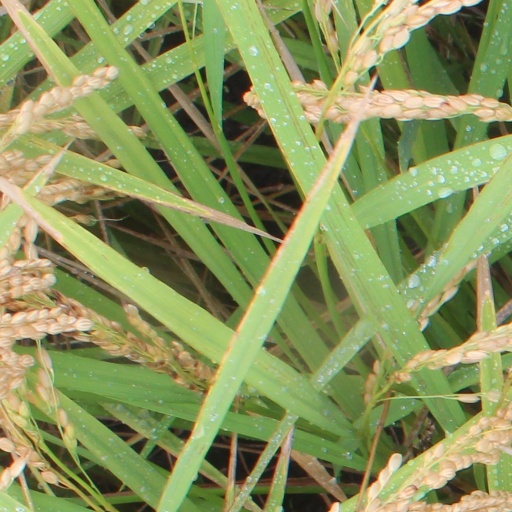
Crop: rice